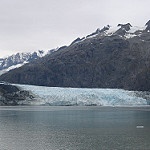
Scene: Outdoor